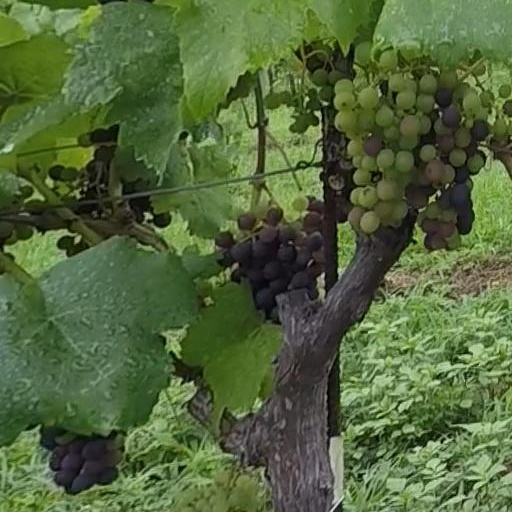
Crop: grape